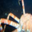
Label: cra